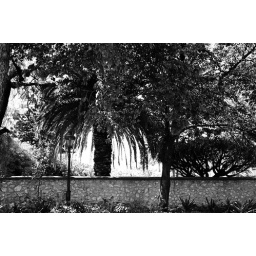
a really nice wall and tree in Adelaide. we were lost and everyone else was looking at a map...